Albertus Soegijapranata

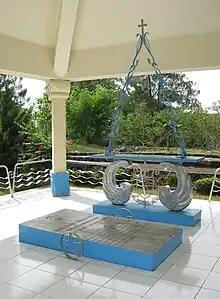
Soegijapranata's grave in Giri Tunggal

Soegijapranata is remembered with pride by Javanese Catholics, who praise his strength of will during the occupation and national revolution. The historian Anhar Gonggong described Soegijapranata as not just a bishop, but an Indonesian leader who "was tested as a good leader and deserved the hero status". The Indonesian historian Anton Haryono described Soegijapranata's ascension to bishophood as "monumental", considering that Soegijapranata had only been ordained nine years previously and was chosen ahead of non-Indonesian priests several years his senior. Henricia Moeryantini, a nun in the Order of Carolus Borromeus, writes that the Catholic Church became nationally influential under Soegijapranata, and that the archbishop cared too much for the people to take an outsider's approach. Van Klinken writes that Soegijapranata eventually became like a "priyayi", or Javanese nobleman, within the church, as "committed to hierarchy and the status quo as to the God who created them". According to van Klinken, by coming to the nascent republic Soegijapranata had been willing to see "the coming Javanese paradise" at great personal risk.